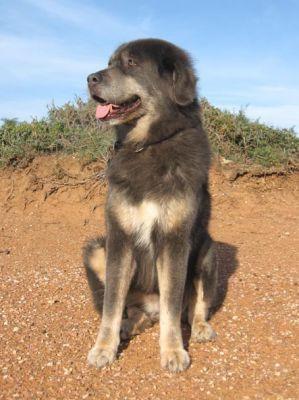
Tibetan_mastiff